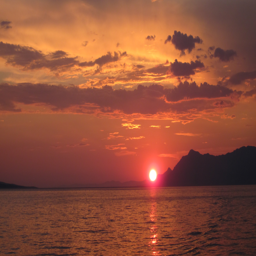
sunset over sea from the boat